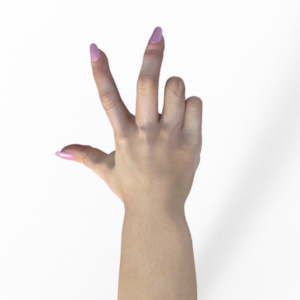
Label: scissors